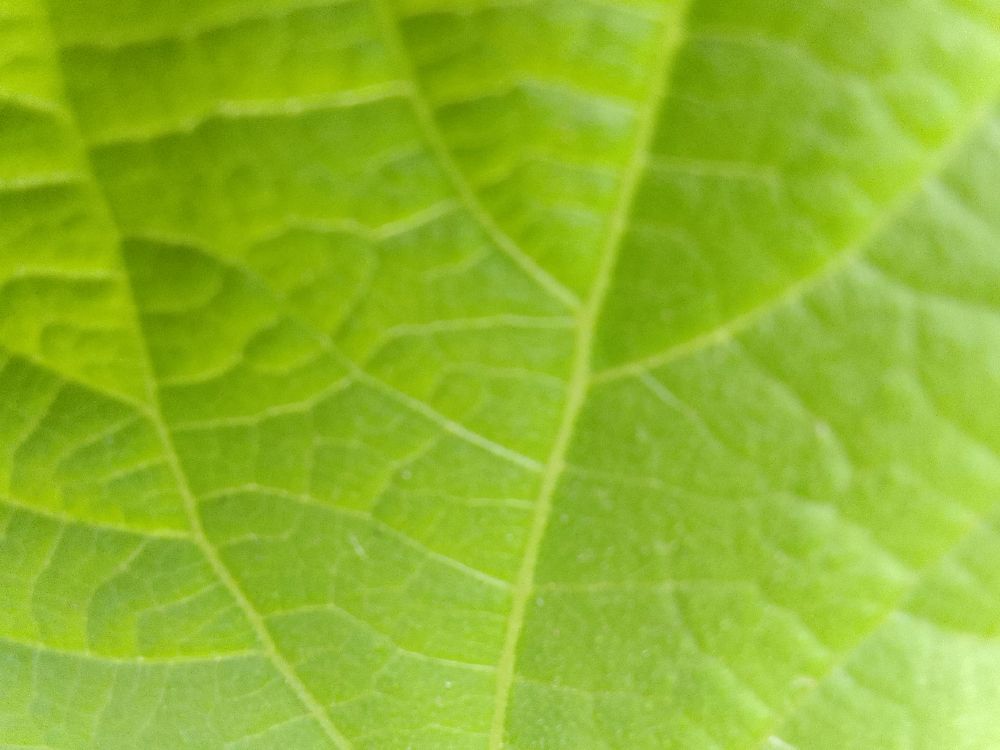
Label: healthy